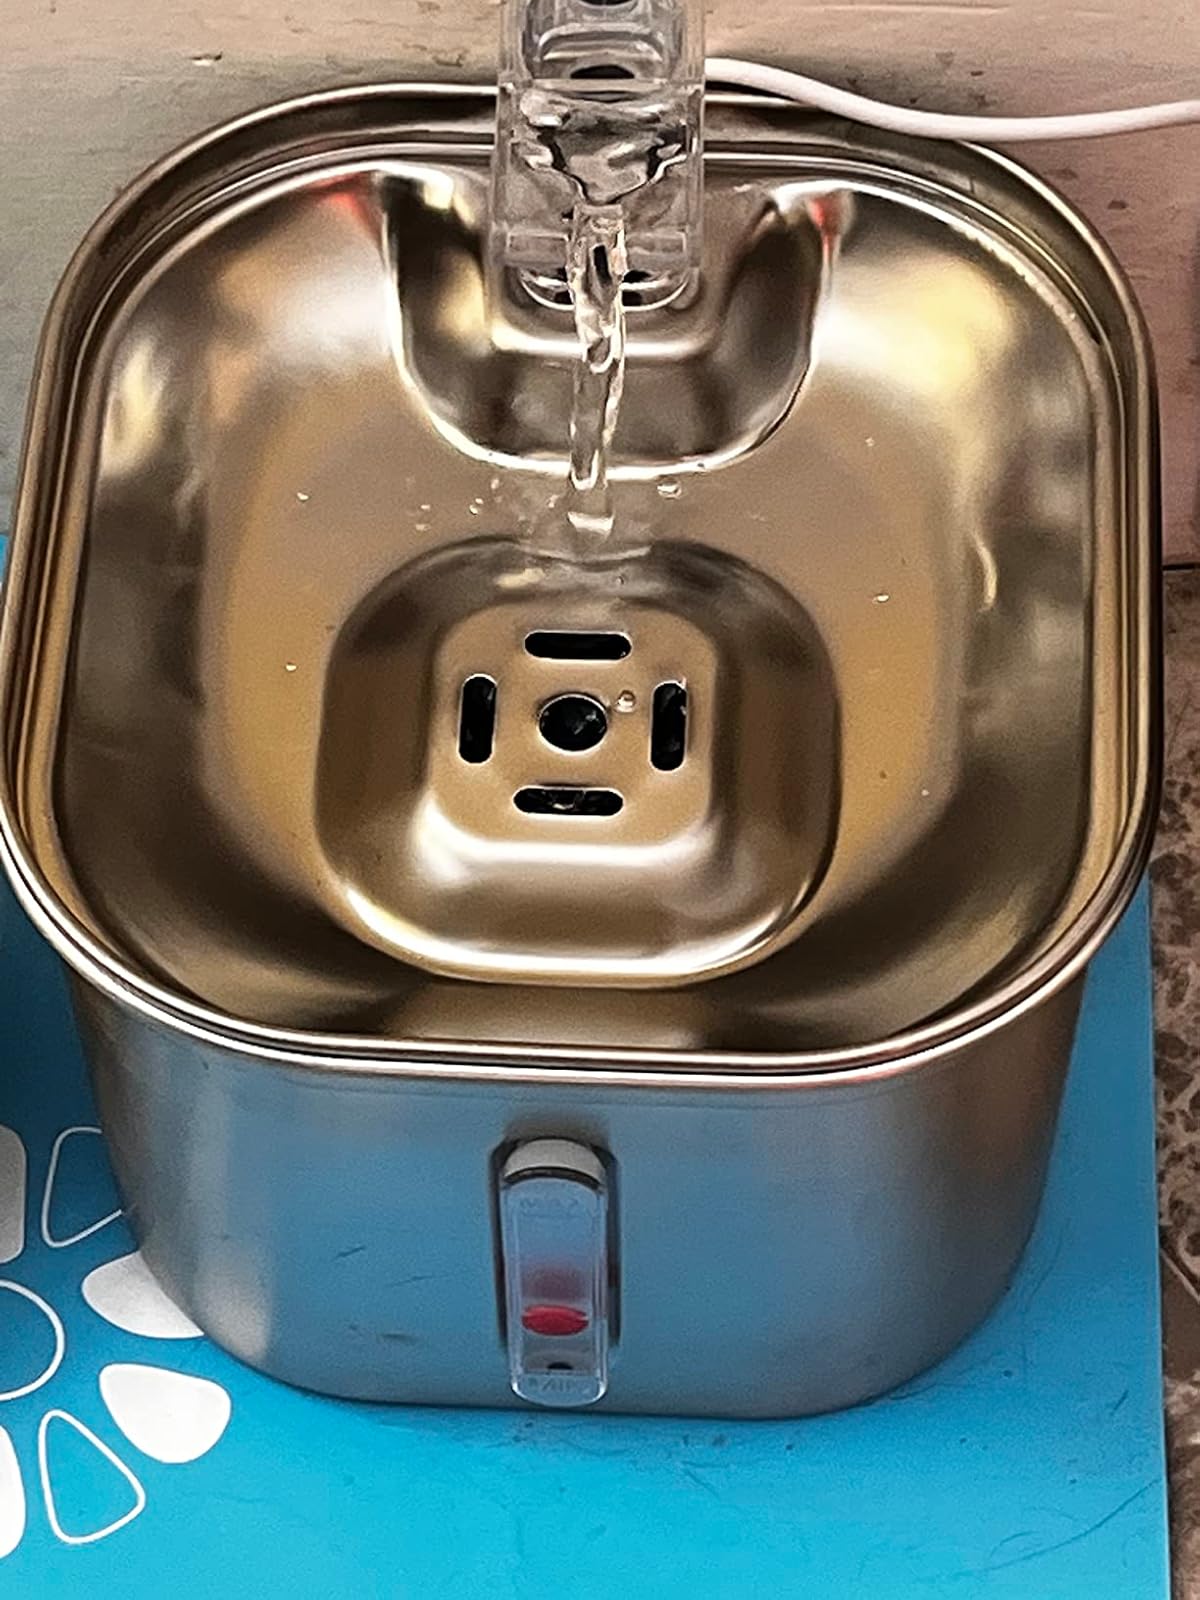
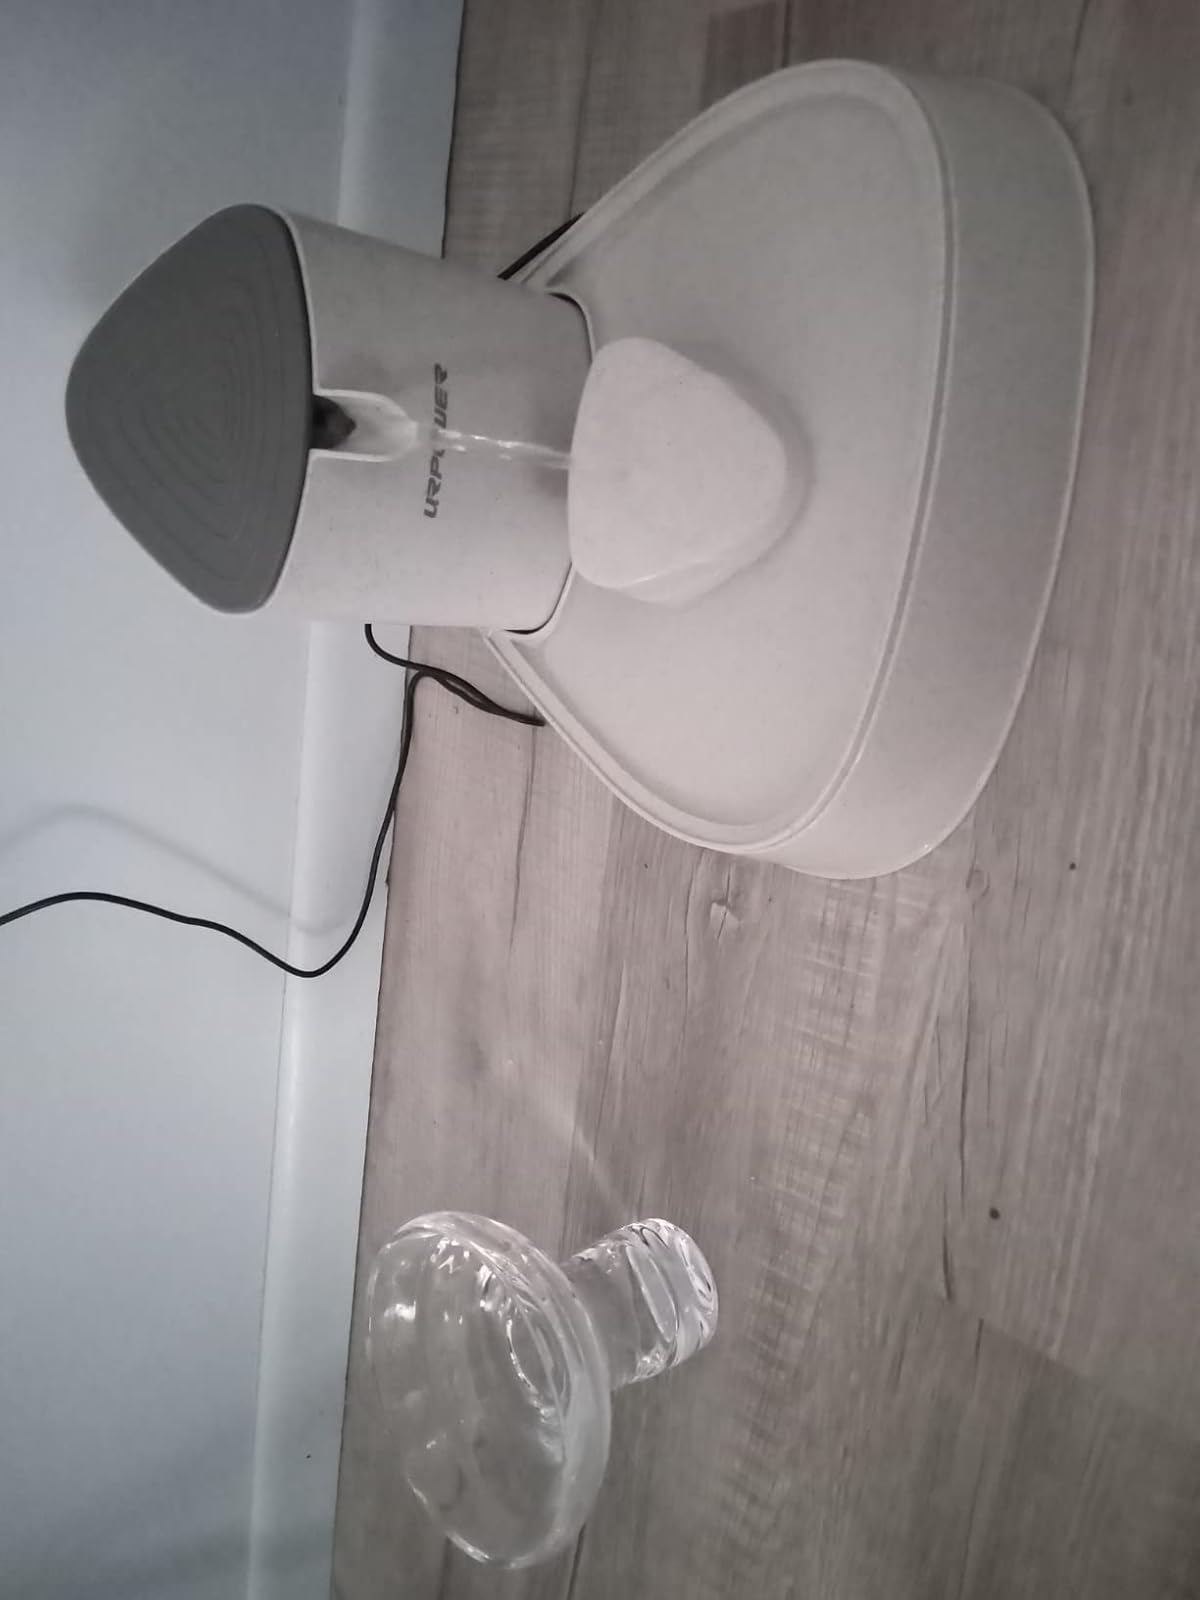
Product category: items_bowl
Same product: no